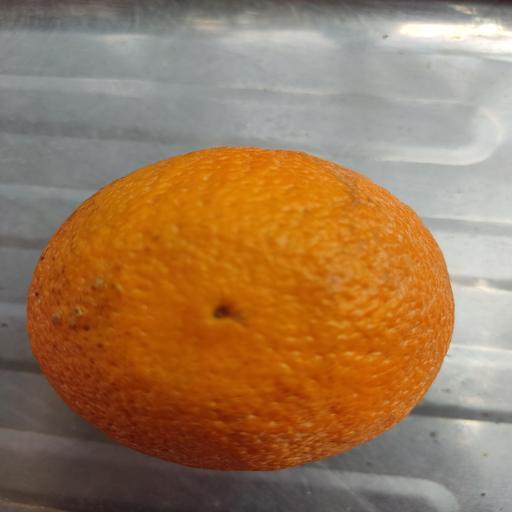
Crop type: Malta